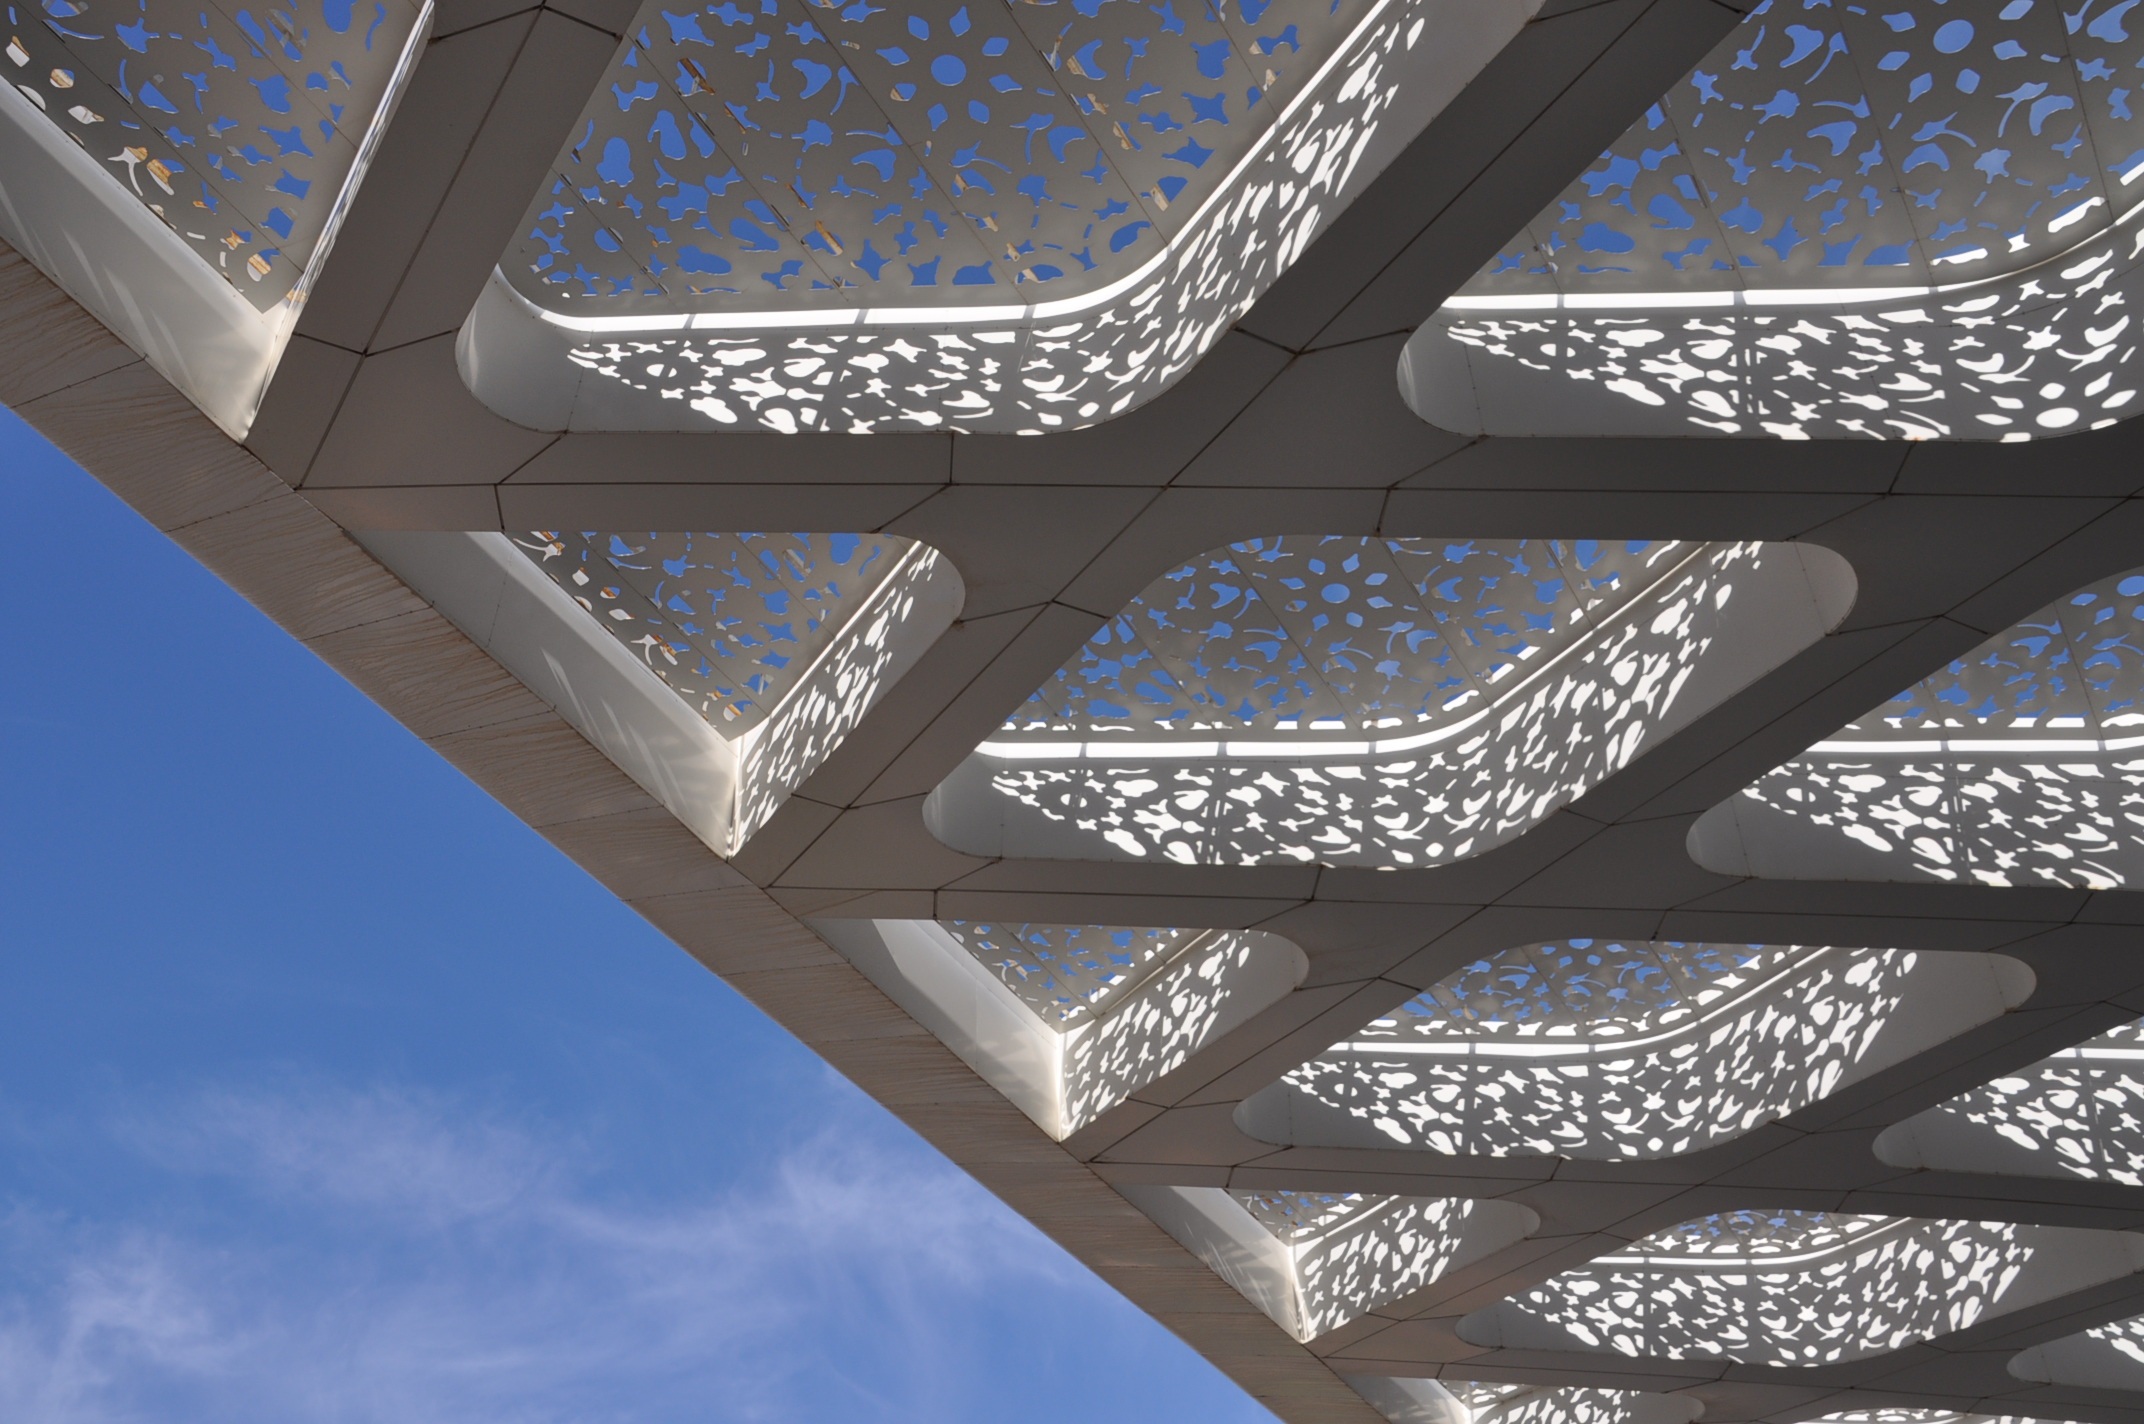
wing, skyscraper, airport, pattern, line, art, design, symmetry, marrakech, arabic, screenshot, marocco